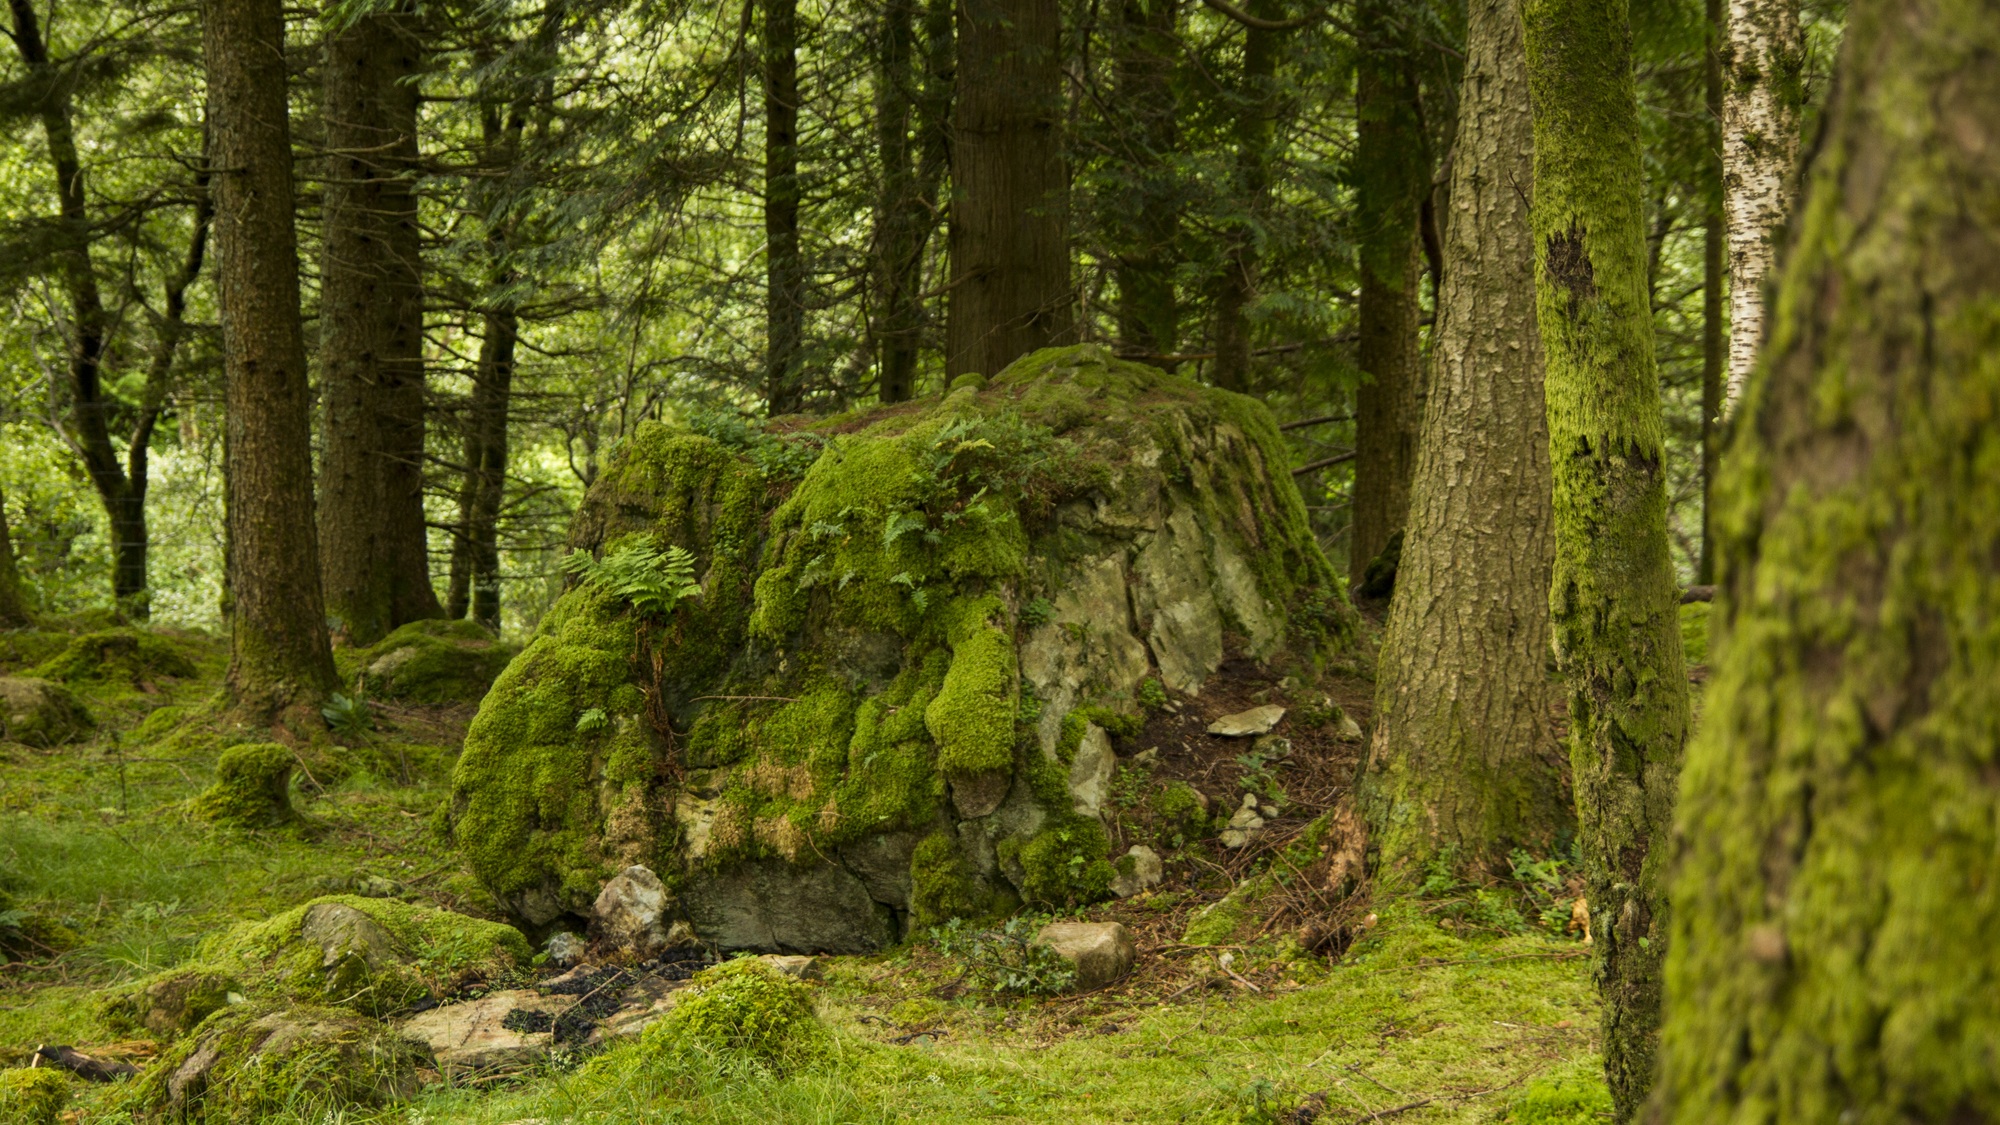
tree, nature, forest, grass, outdoor, rock, wilderness, plant, flower, trunk, stone, summer, moss, environment, green, jungle, natural, fresh, lichen, woods, spruce, vegetation, rainforest, deciduous, boulder, grove, woodland, habitat, ecosystem, biome, old growth forest, natural environment, geographical feature, woody plant, temperate broadleaf and mixed forest, temperate coniferous forest, land plant